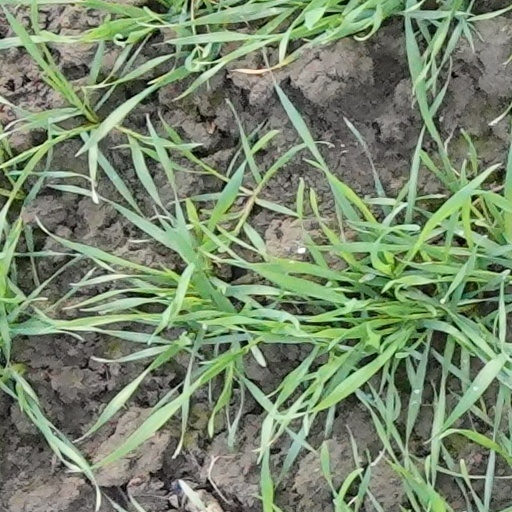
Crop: wheat